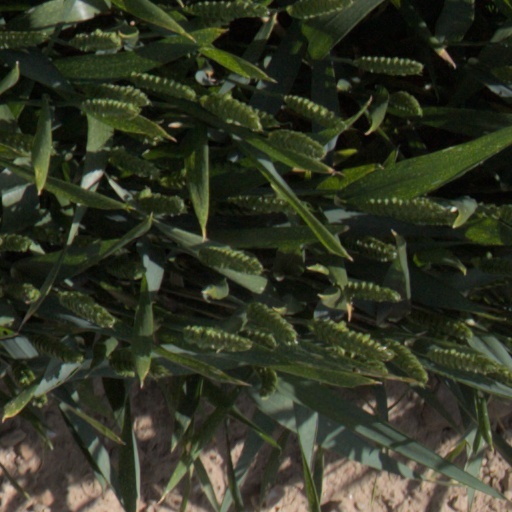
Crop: wheat